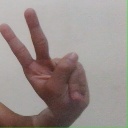
अक्षर: ऐ